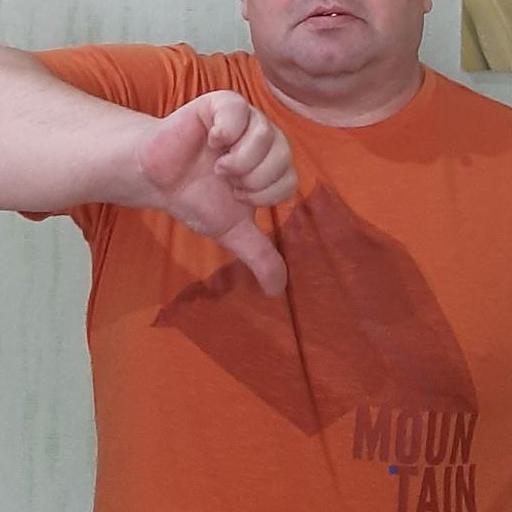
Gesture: dislike